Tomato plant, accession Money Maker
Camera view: bottom (45 deg); turntable rotation: 0 degrees
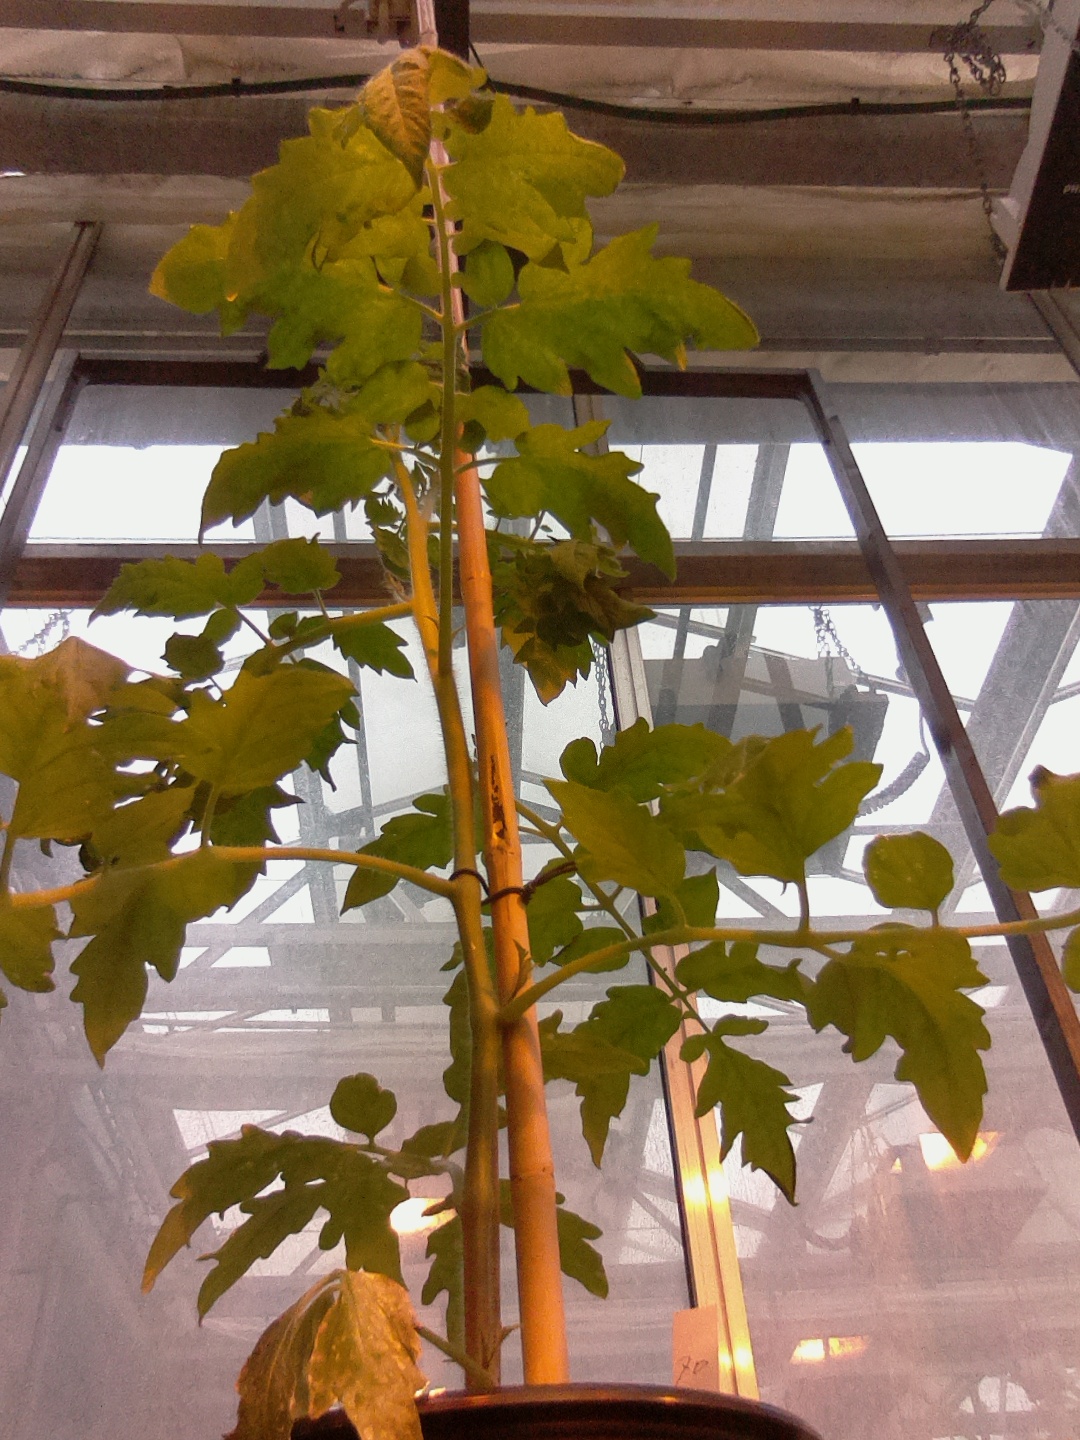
BBCH growth stage 21: 10%-20% Side shoots formed